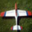
Label: airplane